MzVee

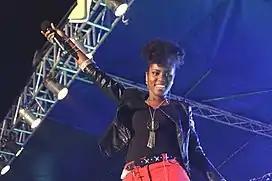
MzVee singing at a concert

MzVee continues to receive both critical and commercial acclaim for her work and was awarded the Best Female Artist Honour at the Ghana Music Honours on 4 March 2017. She was also nominated for Reggae/Dancehall Artiste of the Year, Best Female Vocalist and Overall Artiste of the Year at the 2017 Ghana Music Awards. She is the first Ghanaian musician to be featured on the Grammy's "'Press play at home"' platform.